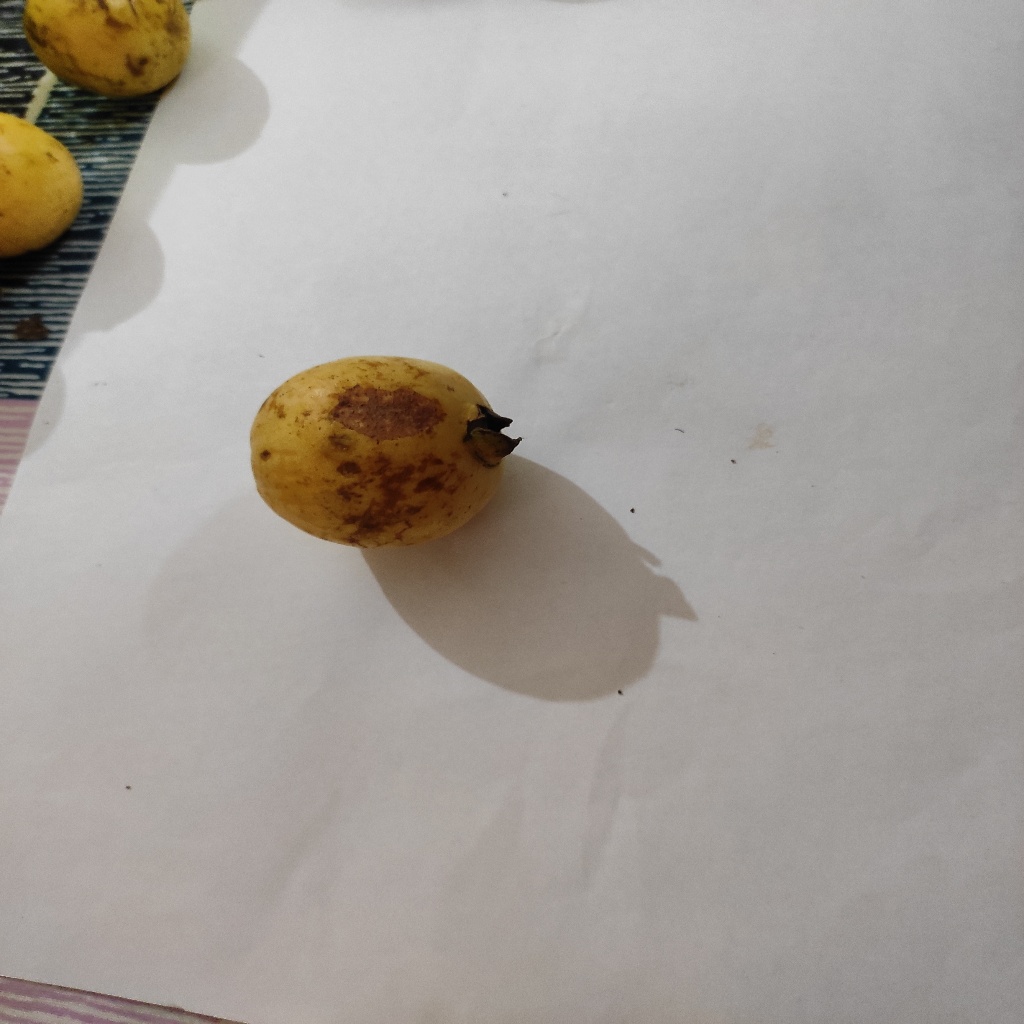
Crop: guava
Quality class: Class_B